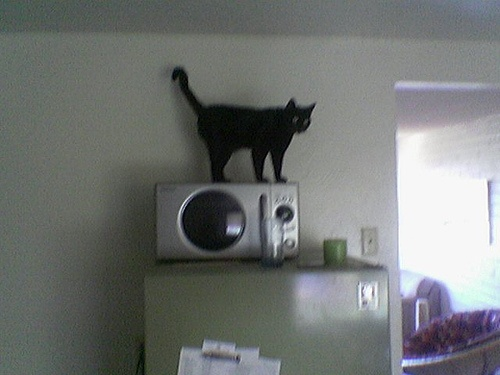
The cat is standing on top of the microwave that is on top of the refrigerator.
A cat standing on top of a microwave on top of a refrigerator.
A cat that is standing on top of a microwave.
The black cat is sitting on top of the small microwave.
A black cat on top of a microwave which is on top of a refrigerator.